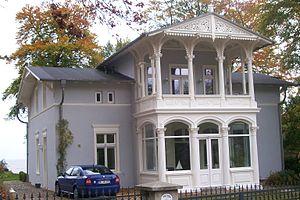
Usedom en allemand ou Uznam en polonais est une île côtière située entre la lagune de Szczecin et la mer Baltique. D'une superficie totale de 445 km², elle appartient en partie à l'Allemagne et en partie à la Pologne.